Levy-Dew

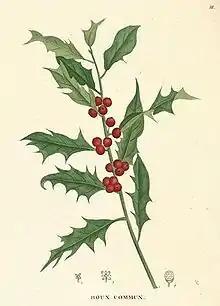
Sprigs of evergreen plants such as holly are used to sprinkle people with well water in a custom associated with this song.

"Levy-Dew", also known as "A New Year Carol" and "Residue", is a British folk song of Welsh origin traditionally sung in New Year celebrations. It is associated with a New Year's Day custom involving sprinkling people with water newly drawn from a well. The song was set to music by Benjamin Britten in 1934.